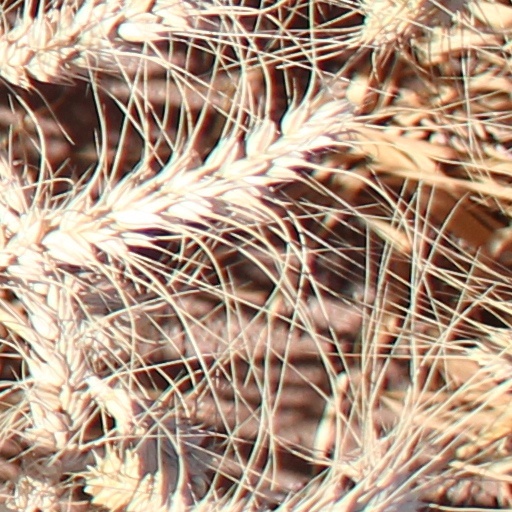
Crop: wheat